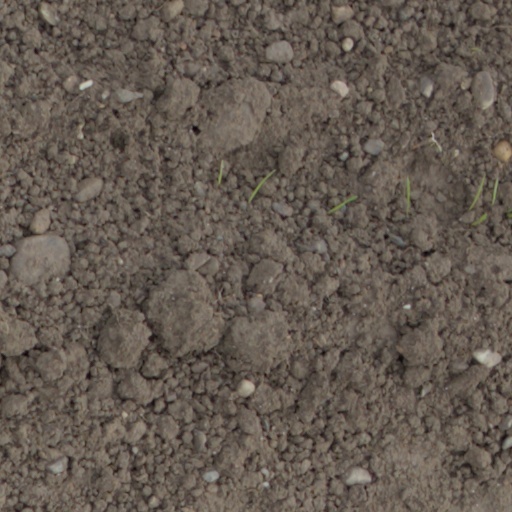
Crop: wheat